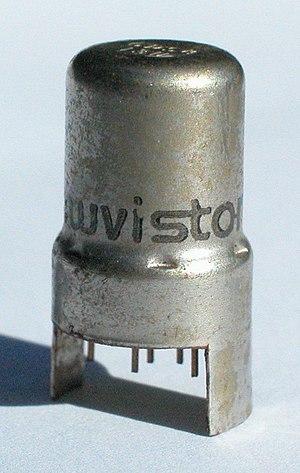
Les nuvistors sont un type de tube électronique annoncé en 1959 par la RCA. La plupart d'entre eux ressemblent à des dés à coudre, mais certains sont encore plus petits. Des triodes et des tétrodes furent fabriquées bien que les tétrodes nuvistor soient rares. Le tube est fait entièrement avec de la céramique et du métal. La fabrication des nuvistors nécessite un équipement spécial, car il n'y a pas d'intubation possible pour pomper les gaz hors de l'enveloppe. À la place, toute la structure du tube est assemblée, insérée dans son enveloppe métallique, et rendue étanche dans une chambre à vide par de simples robots.
Le tube électronique a longtemps été le seul composant actif existant. Il a permis la fabrication, souvent en grande série, des premiers appareils électroniques : récepteur radio, télévision, radar, etc. Il a connu son apogée dans les années 1960-1970. Puis les équipements de radio, radar, télévision, ainsi que les calculateurs, ont demandé de plus en plus de fonctions actives, rendant rédhibitoires les problèmes de volume, de consommation, et de fiabilité du tube électronique, malgré de nombreuses améliorations. Le transistor — utilisé d'abord seul, puis sous forme de circuit intégré —, qui palliait ces défauts, a supplanté dans la plupart des applications le tube électronique, notamment dans les applications basse et moyenne puissance : radio, vidéo, audio ou logique. Malgré tout, les tubes sont toujours utilisés pour des applications spécifiques, comme les très fortes puissances et la très haute fréquence : les fours à micro-ondes, le chauffage par radiofréquence industriel, les émetteurs de radio et de télévision, les radars, les satellites.